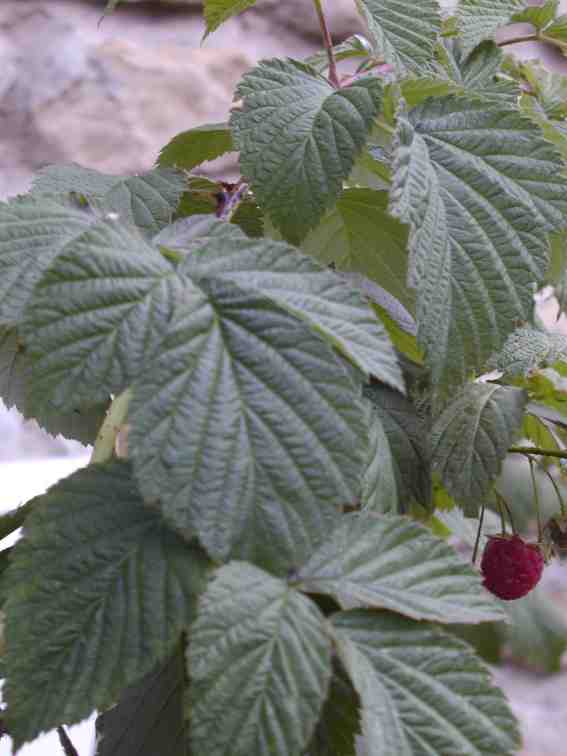
Labels: Raspberry leaf, Raspberry leaf, Raspberry leaf, Raspberry leaf, Raspberry leaf, Raspberry leaf